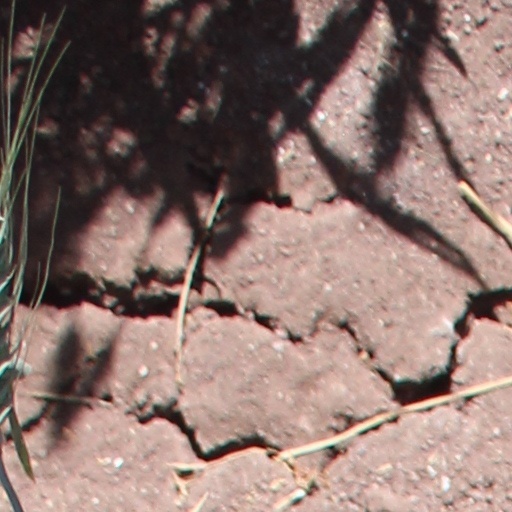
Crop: wheat